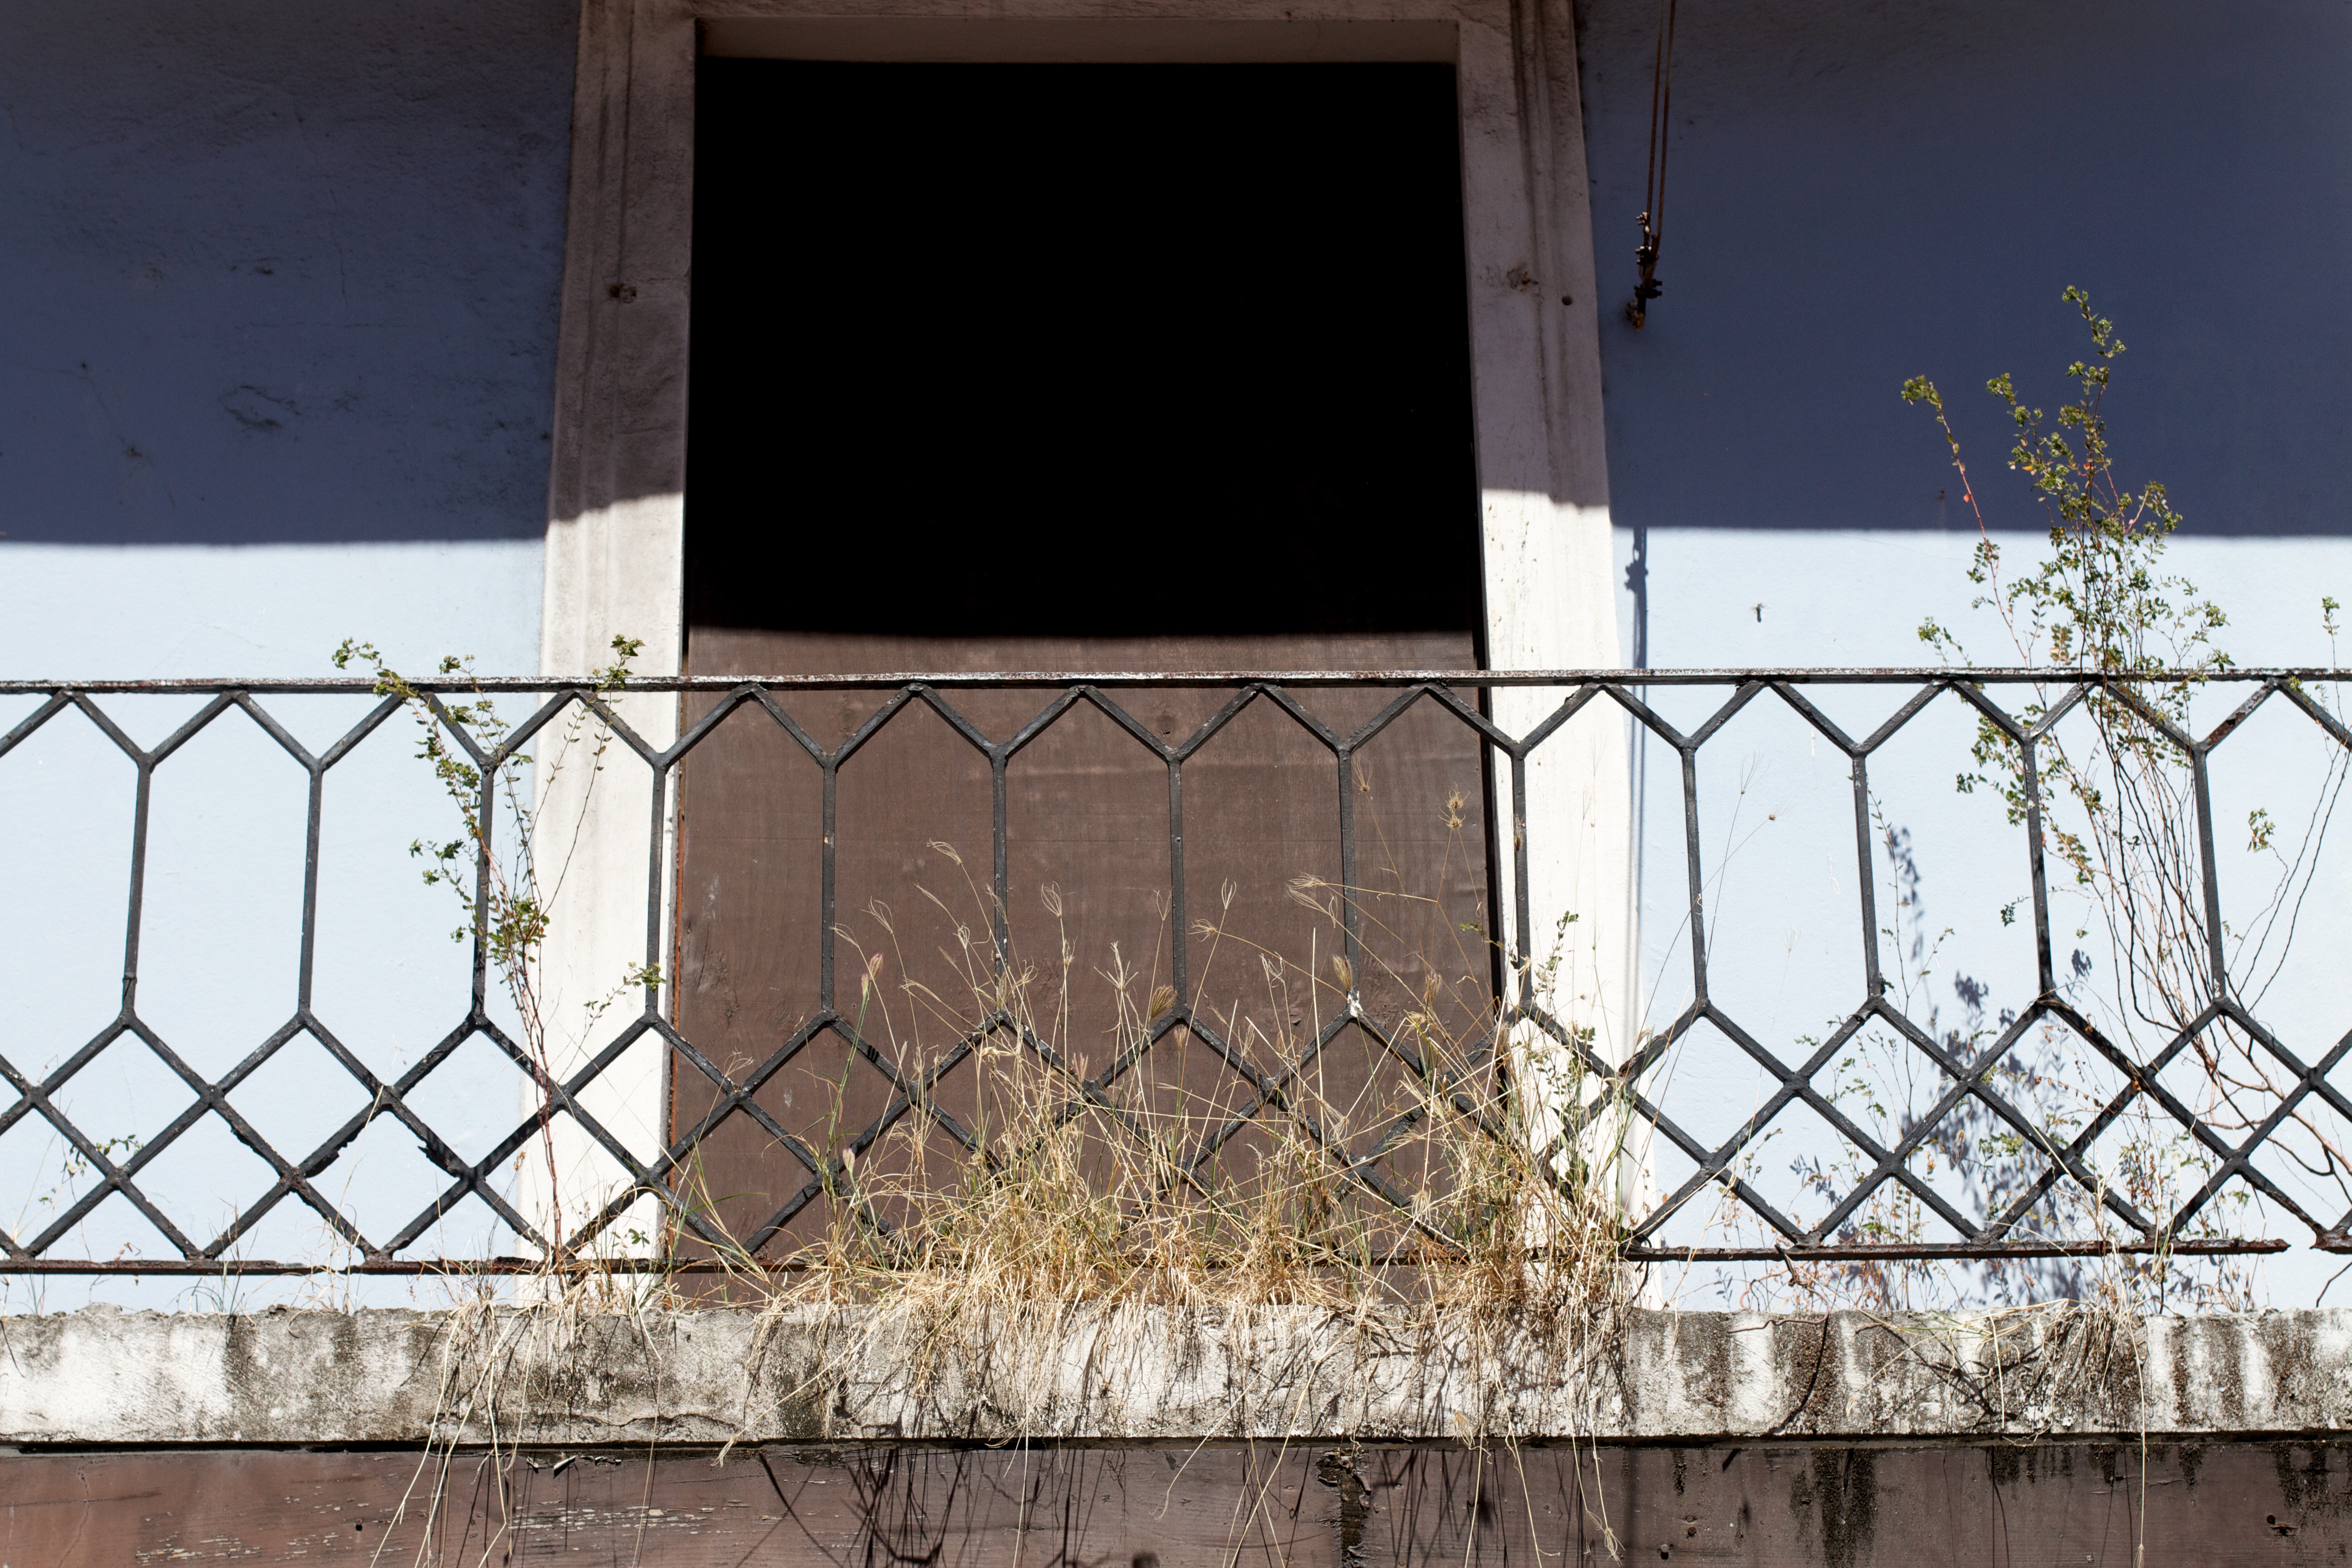
fence, wood, house, window, home, wall, balcony, facade, iron, outdoor structure